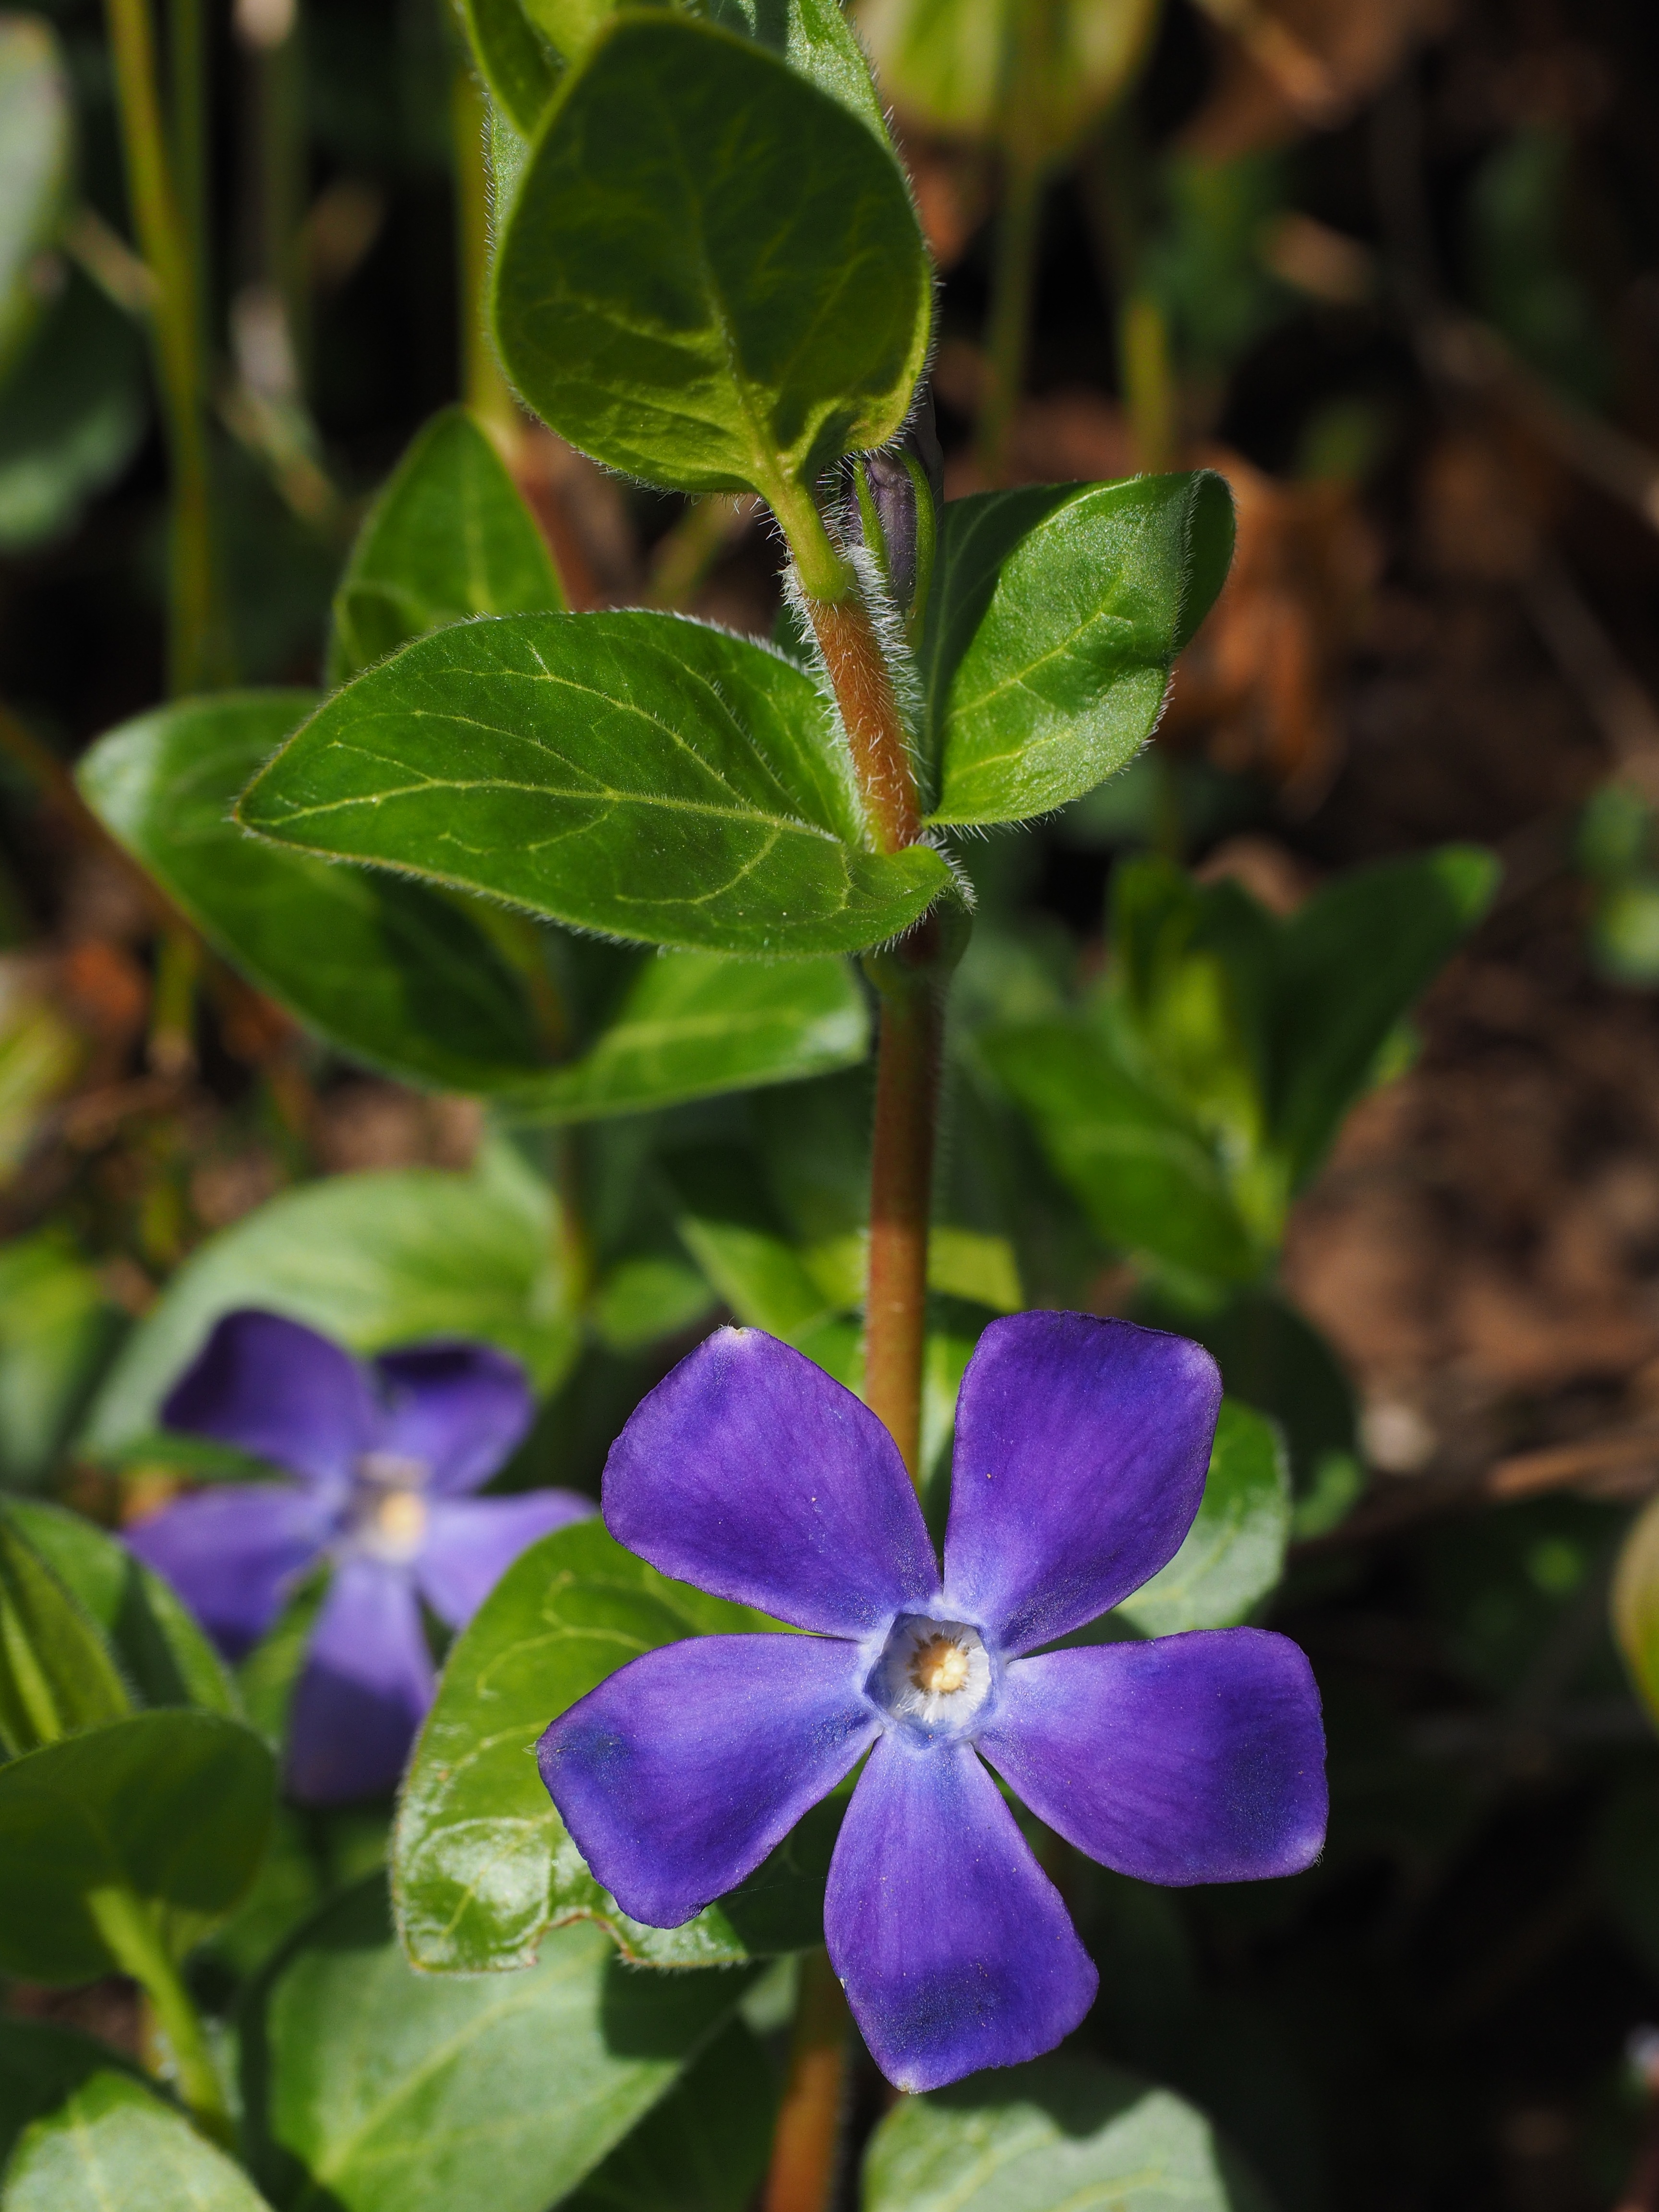
blossom, plant, flower, purple, bloom, botany, flora, wildflower, petals, violet, periwinkle, toxic, apocynaceae, corolla, viola, vinca, small periwinkle, ground cover, flowering plant, vinca minor, cone flower, dayflower, semi shrub, dog gift greenhouse, creeping subshrub, carpels, chamaephyt, annual plant, land plant, violet family, dayflower family